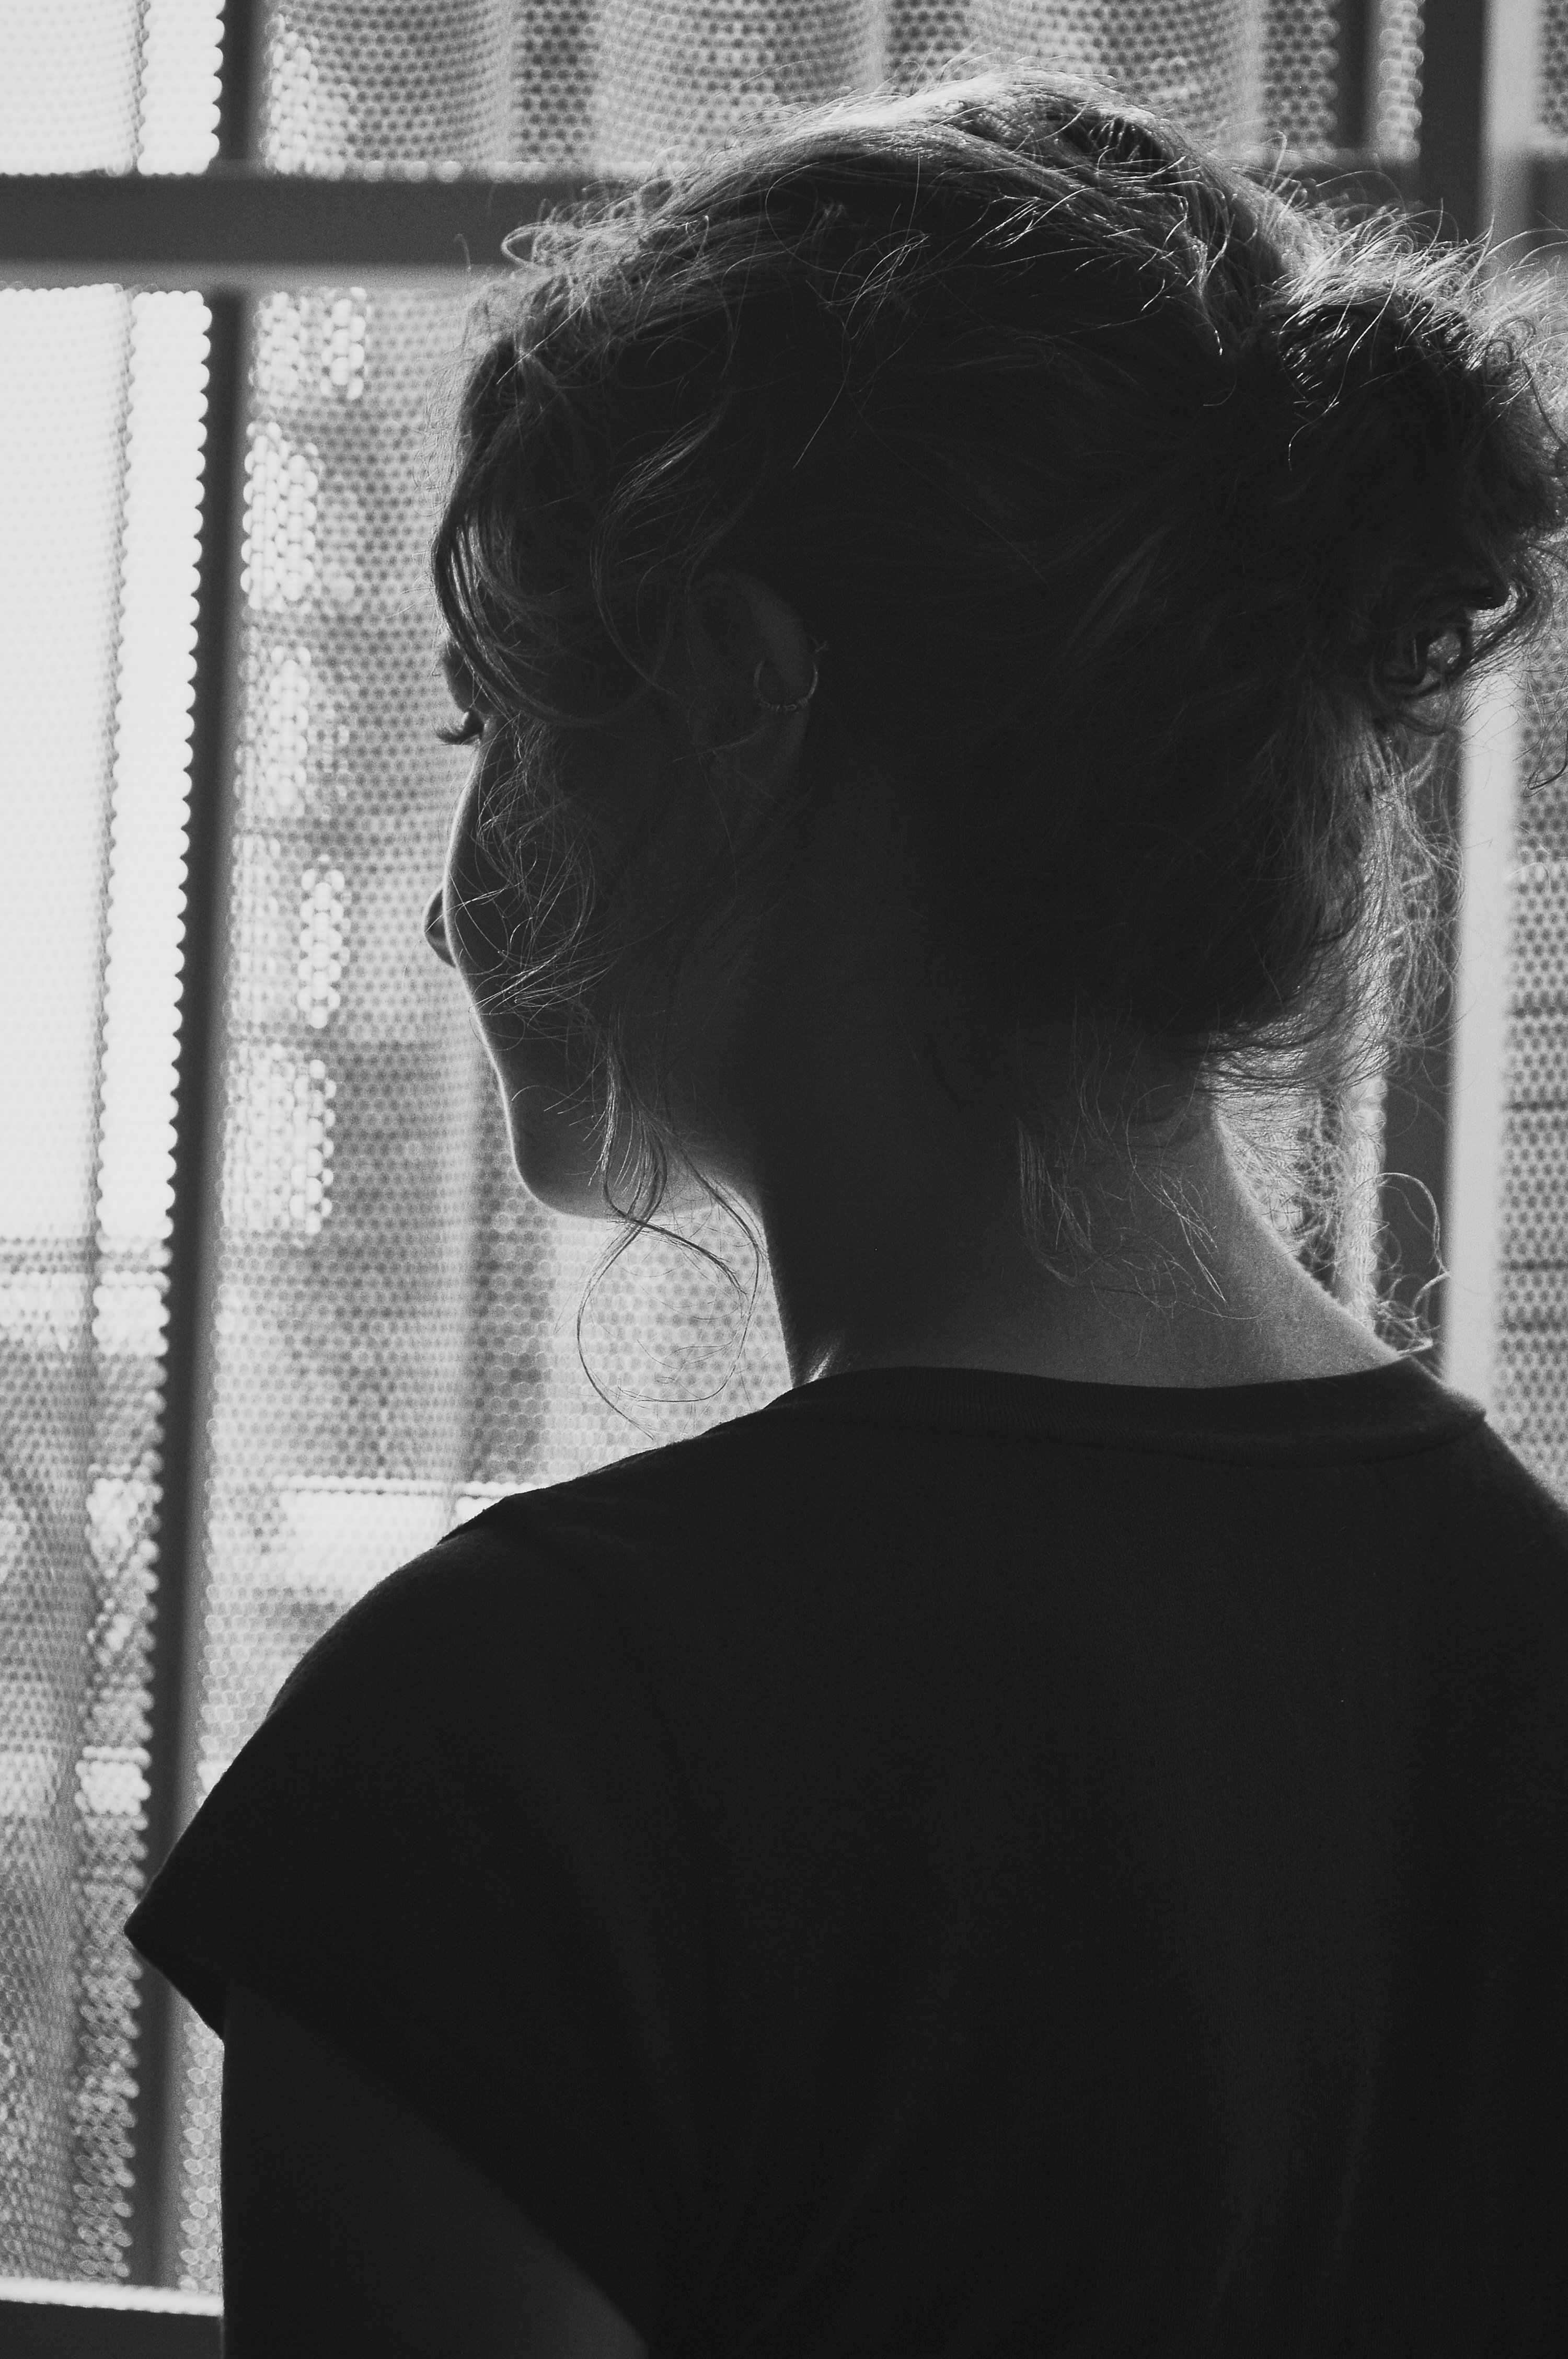
black and white, hair, white, portrait, darkness, black, monochrome, hairstyle, eye, head, photograph, shape, monochrome photography, film noir